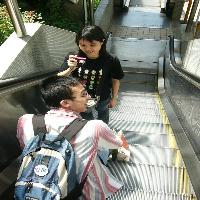
Weather: sun or clear